Spark (2014 film)

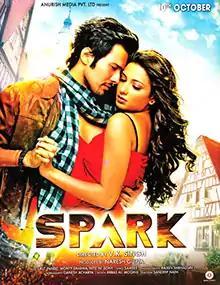
Poster

Spark is an Indian drama film written and directed by V. K. Singh, produced by Rekha Yadav and Naresh Gupta. The film stars Rajneesh Duggal and Subhashree Ganguly in lead roles, with Govind Namdeo, Ashutosh Rana, Rohit Raj and Rati Agnihotri in supporting roles. The film was released on 10 October 2014.